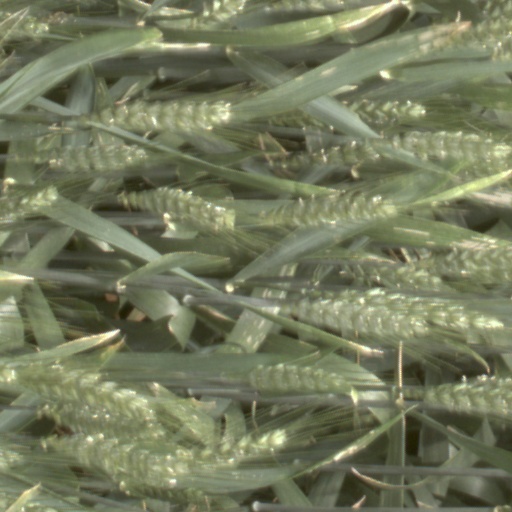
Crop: wheat